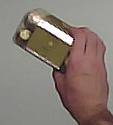
Product: rocher_chocolate